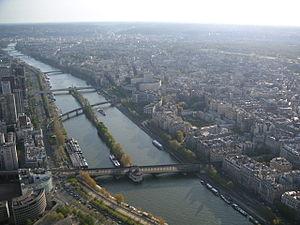
Vue de la Tour Eiffel vers la maison de Radio-France.